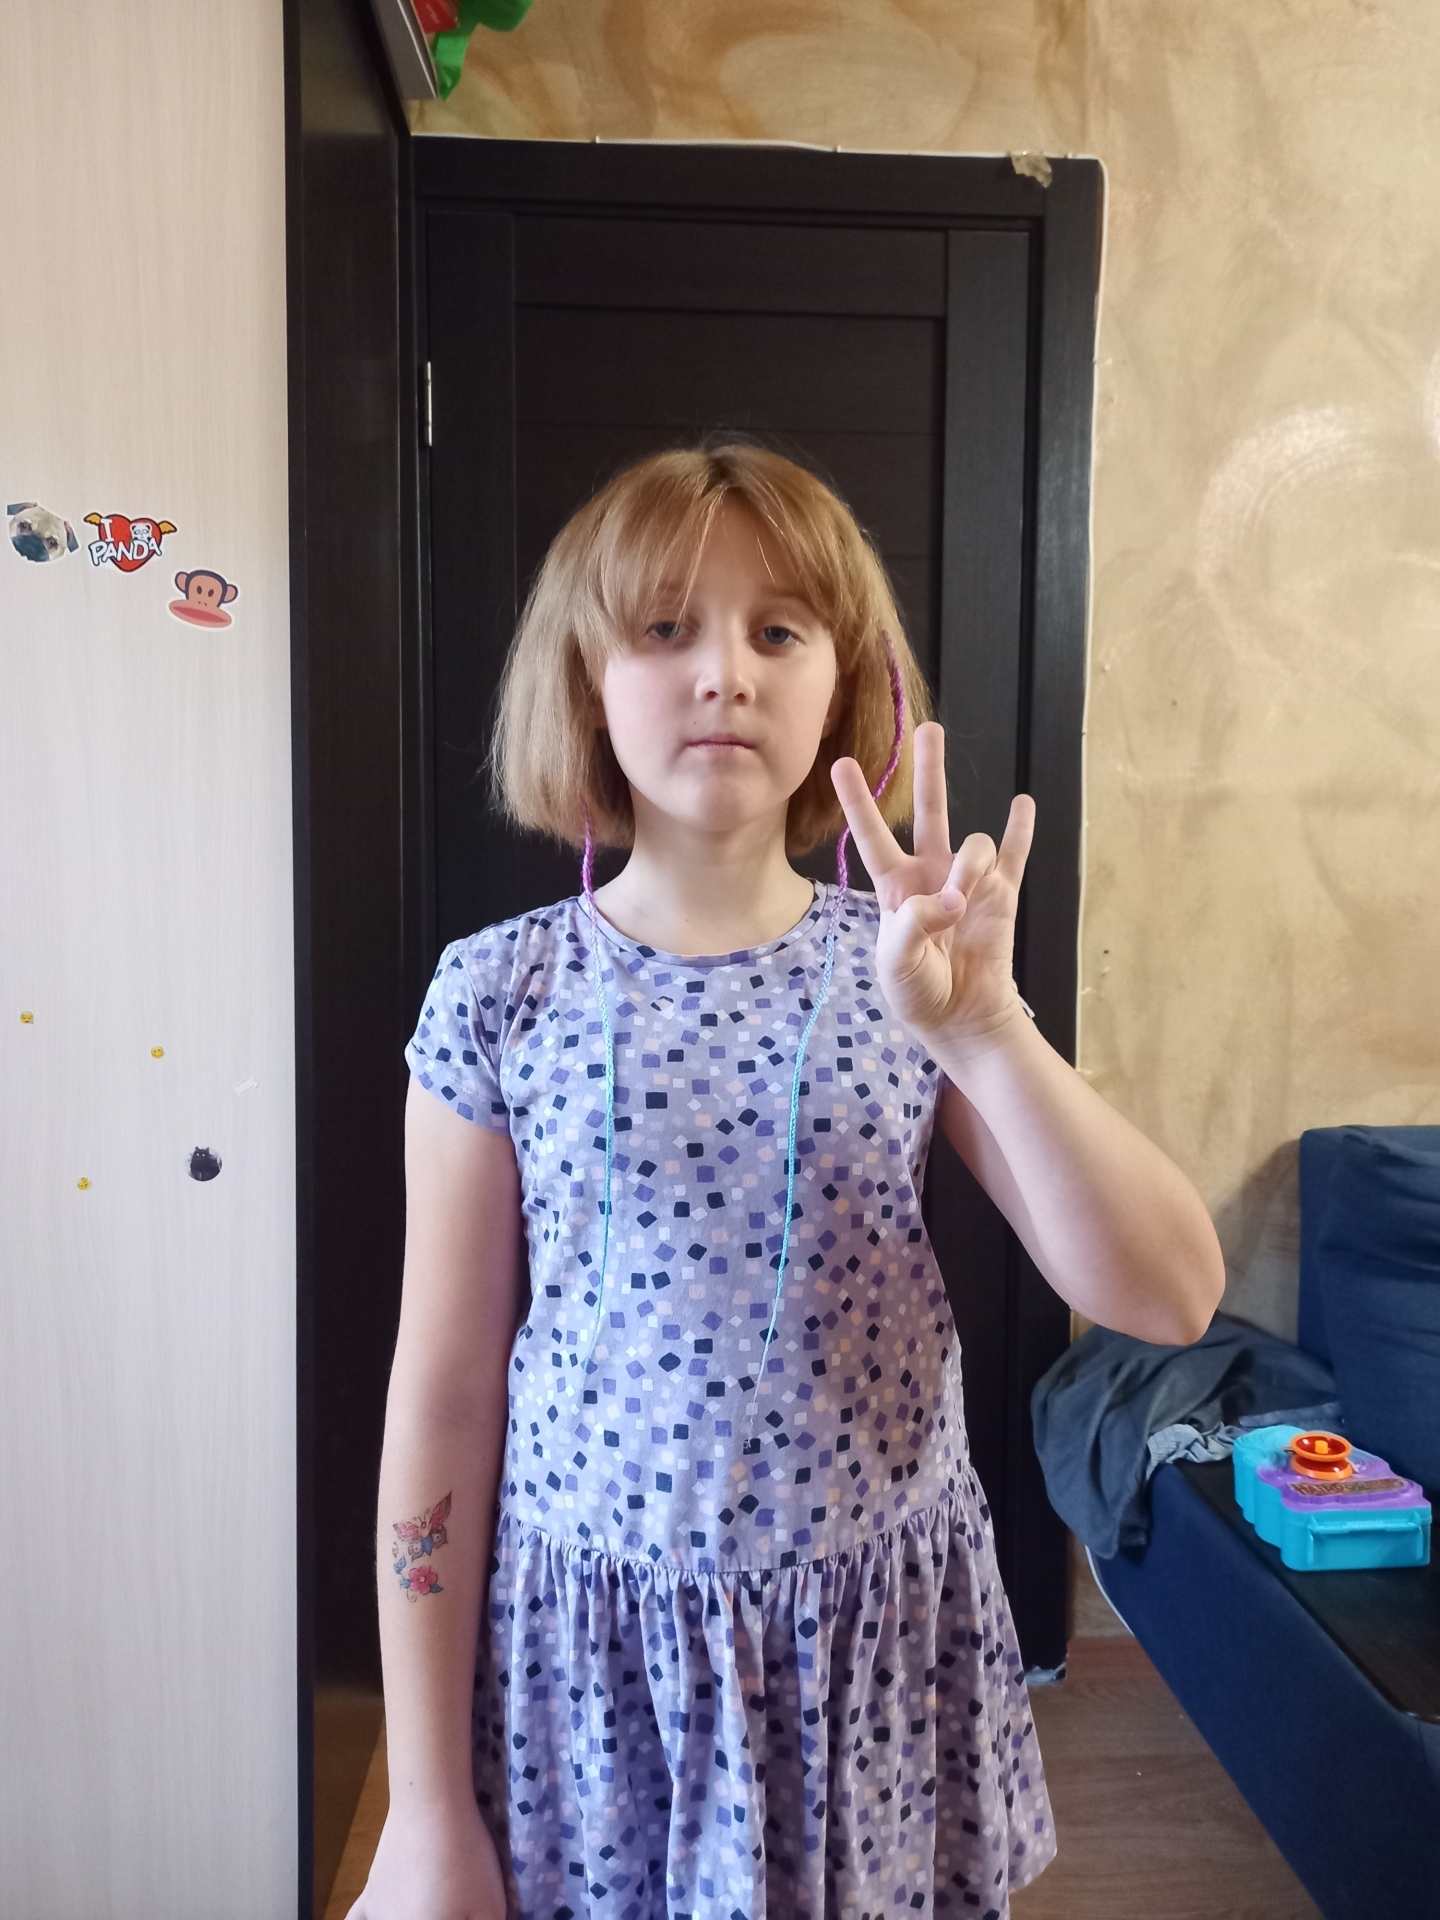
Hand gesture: three3